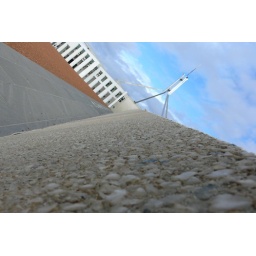
Looking along the angled wall of the front of the Australian Parliament house in Canberra.